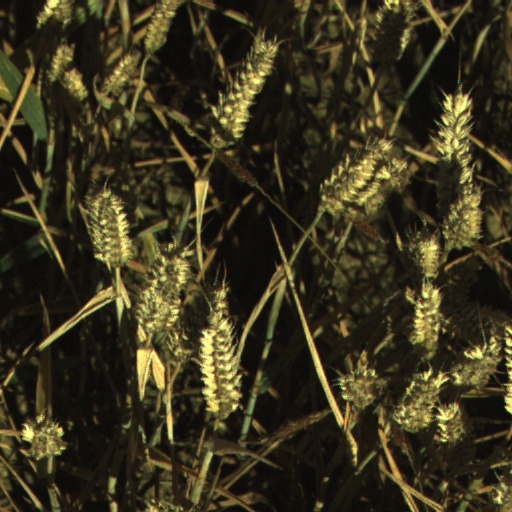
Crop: wheat